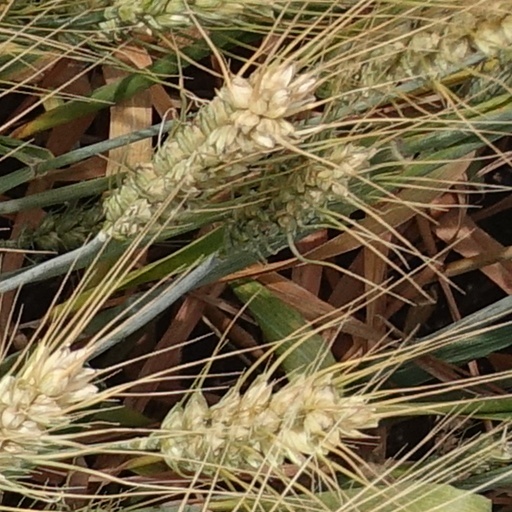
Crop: wheat